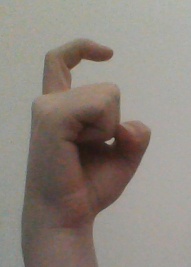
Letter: ra